Painting

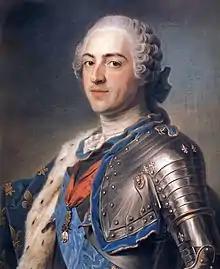
Maurice Quentin de La Tour, "Portrait of Louis XV of France" (1748), pastel

Gouache is a water-based paint consisting of pigment and other materials designed to be used in an opaque painting method. Gouache differs from watercolor in that the particles are larger, the ratio of pigment to water is much higher, and an additional, inert, white pigment such as chalk is also present. This makes gouache heavier and more opaque, with greater reflective qualities. Like all water media, it is diluted with water.